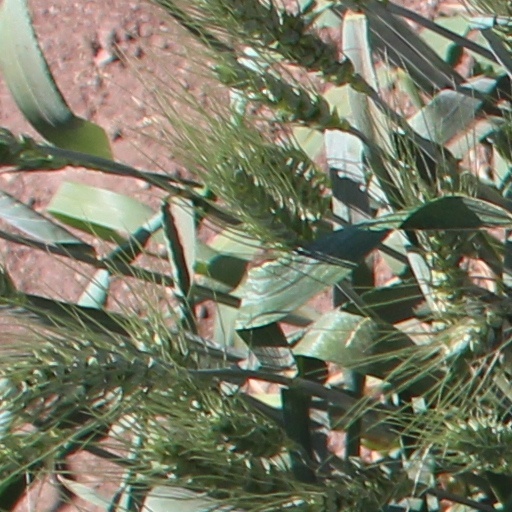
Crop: wheat